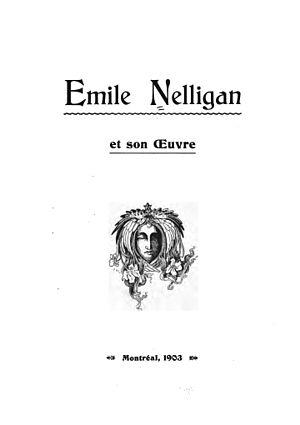
Page couverture intérieure du recueil Émile Nelligan et son œuvre
Louis Dantin, de son vrai nom Eugène Seers, né le 28 novembre 1865 à Beauharnois, décédé le 17 janvier 1945 à Boston, est un critique, poète et romancier québécois.